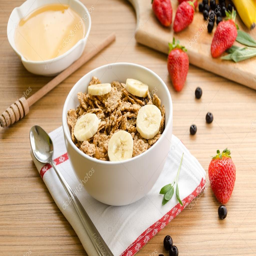
the healthiest cereal for adults